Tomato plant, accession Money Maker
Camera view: vertical (180 deg); turntable rotation: 0 degrees
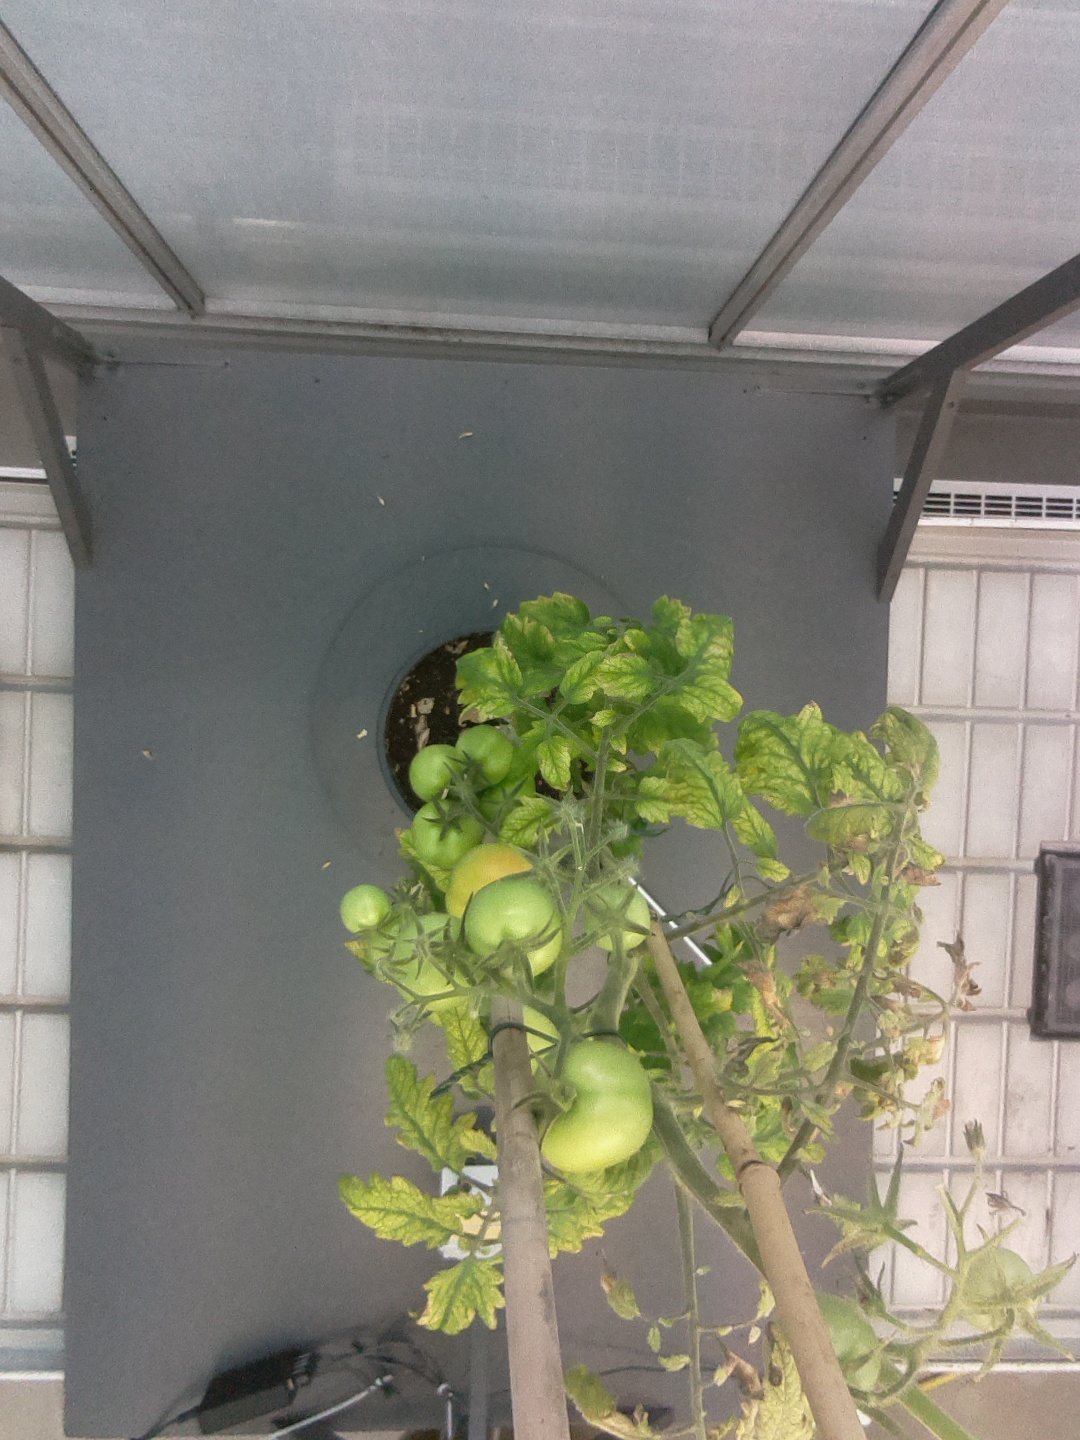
BBCH growth stage 78: 80% -90% of final fruit size